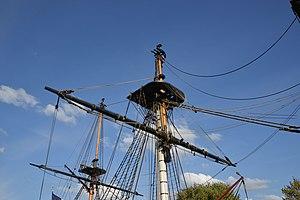
Grand mât, grand mât de hune, hune de grand mât, grand-vergue , puis derrière mât d’artimon, mât de perroquet, hune d’artimon et vergue d’artimon de la frégate l’Hermione. Rochefort-sur-Mer, Charente-Maritime, France.
Sur un bateau, un espar est un élément de gréement long et rigide, ayant un rôle technique à jouer dans la propulsion à voile et les manœuvres. Entrent dans la catégorie des espars les mâts, bômes, vergues, bouts-dehors, queues de malet, livardes, wishbones. On peut aussi y associer les éléments mobiles tels que avirons, barre, tangons, etc.